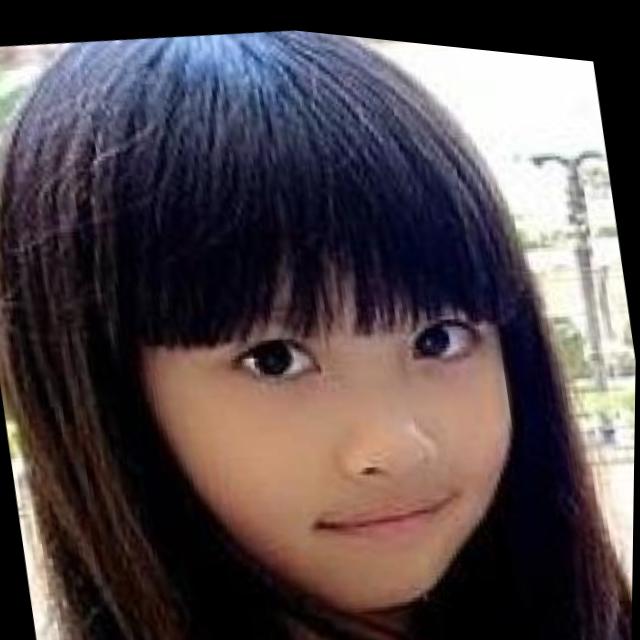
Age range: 0-12